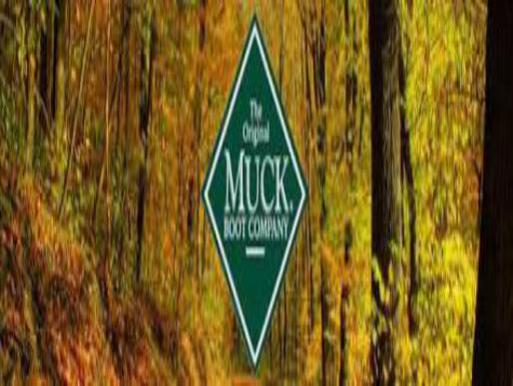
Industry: Clothes